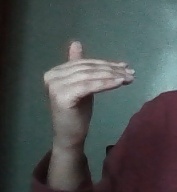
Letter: khaa